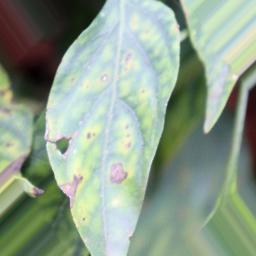
Label: cercospora